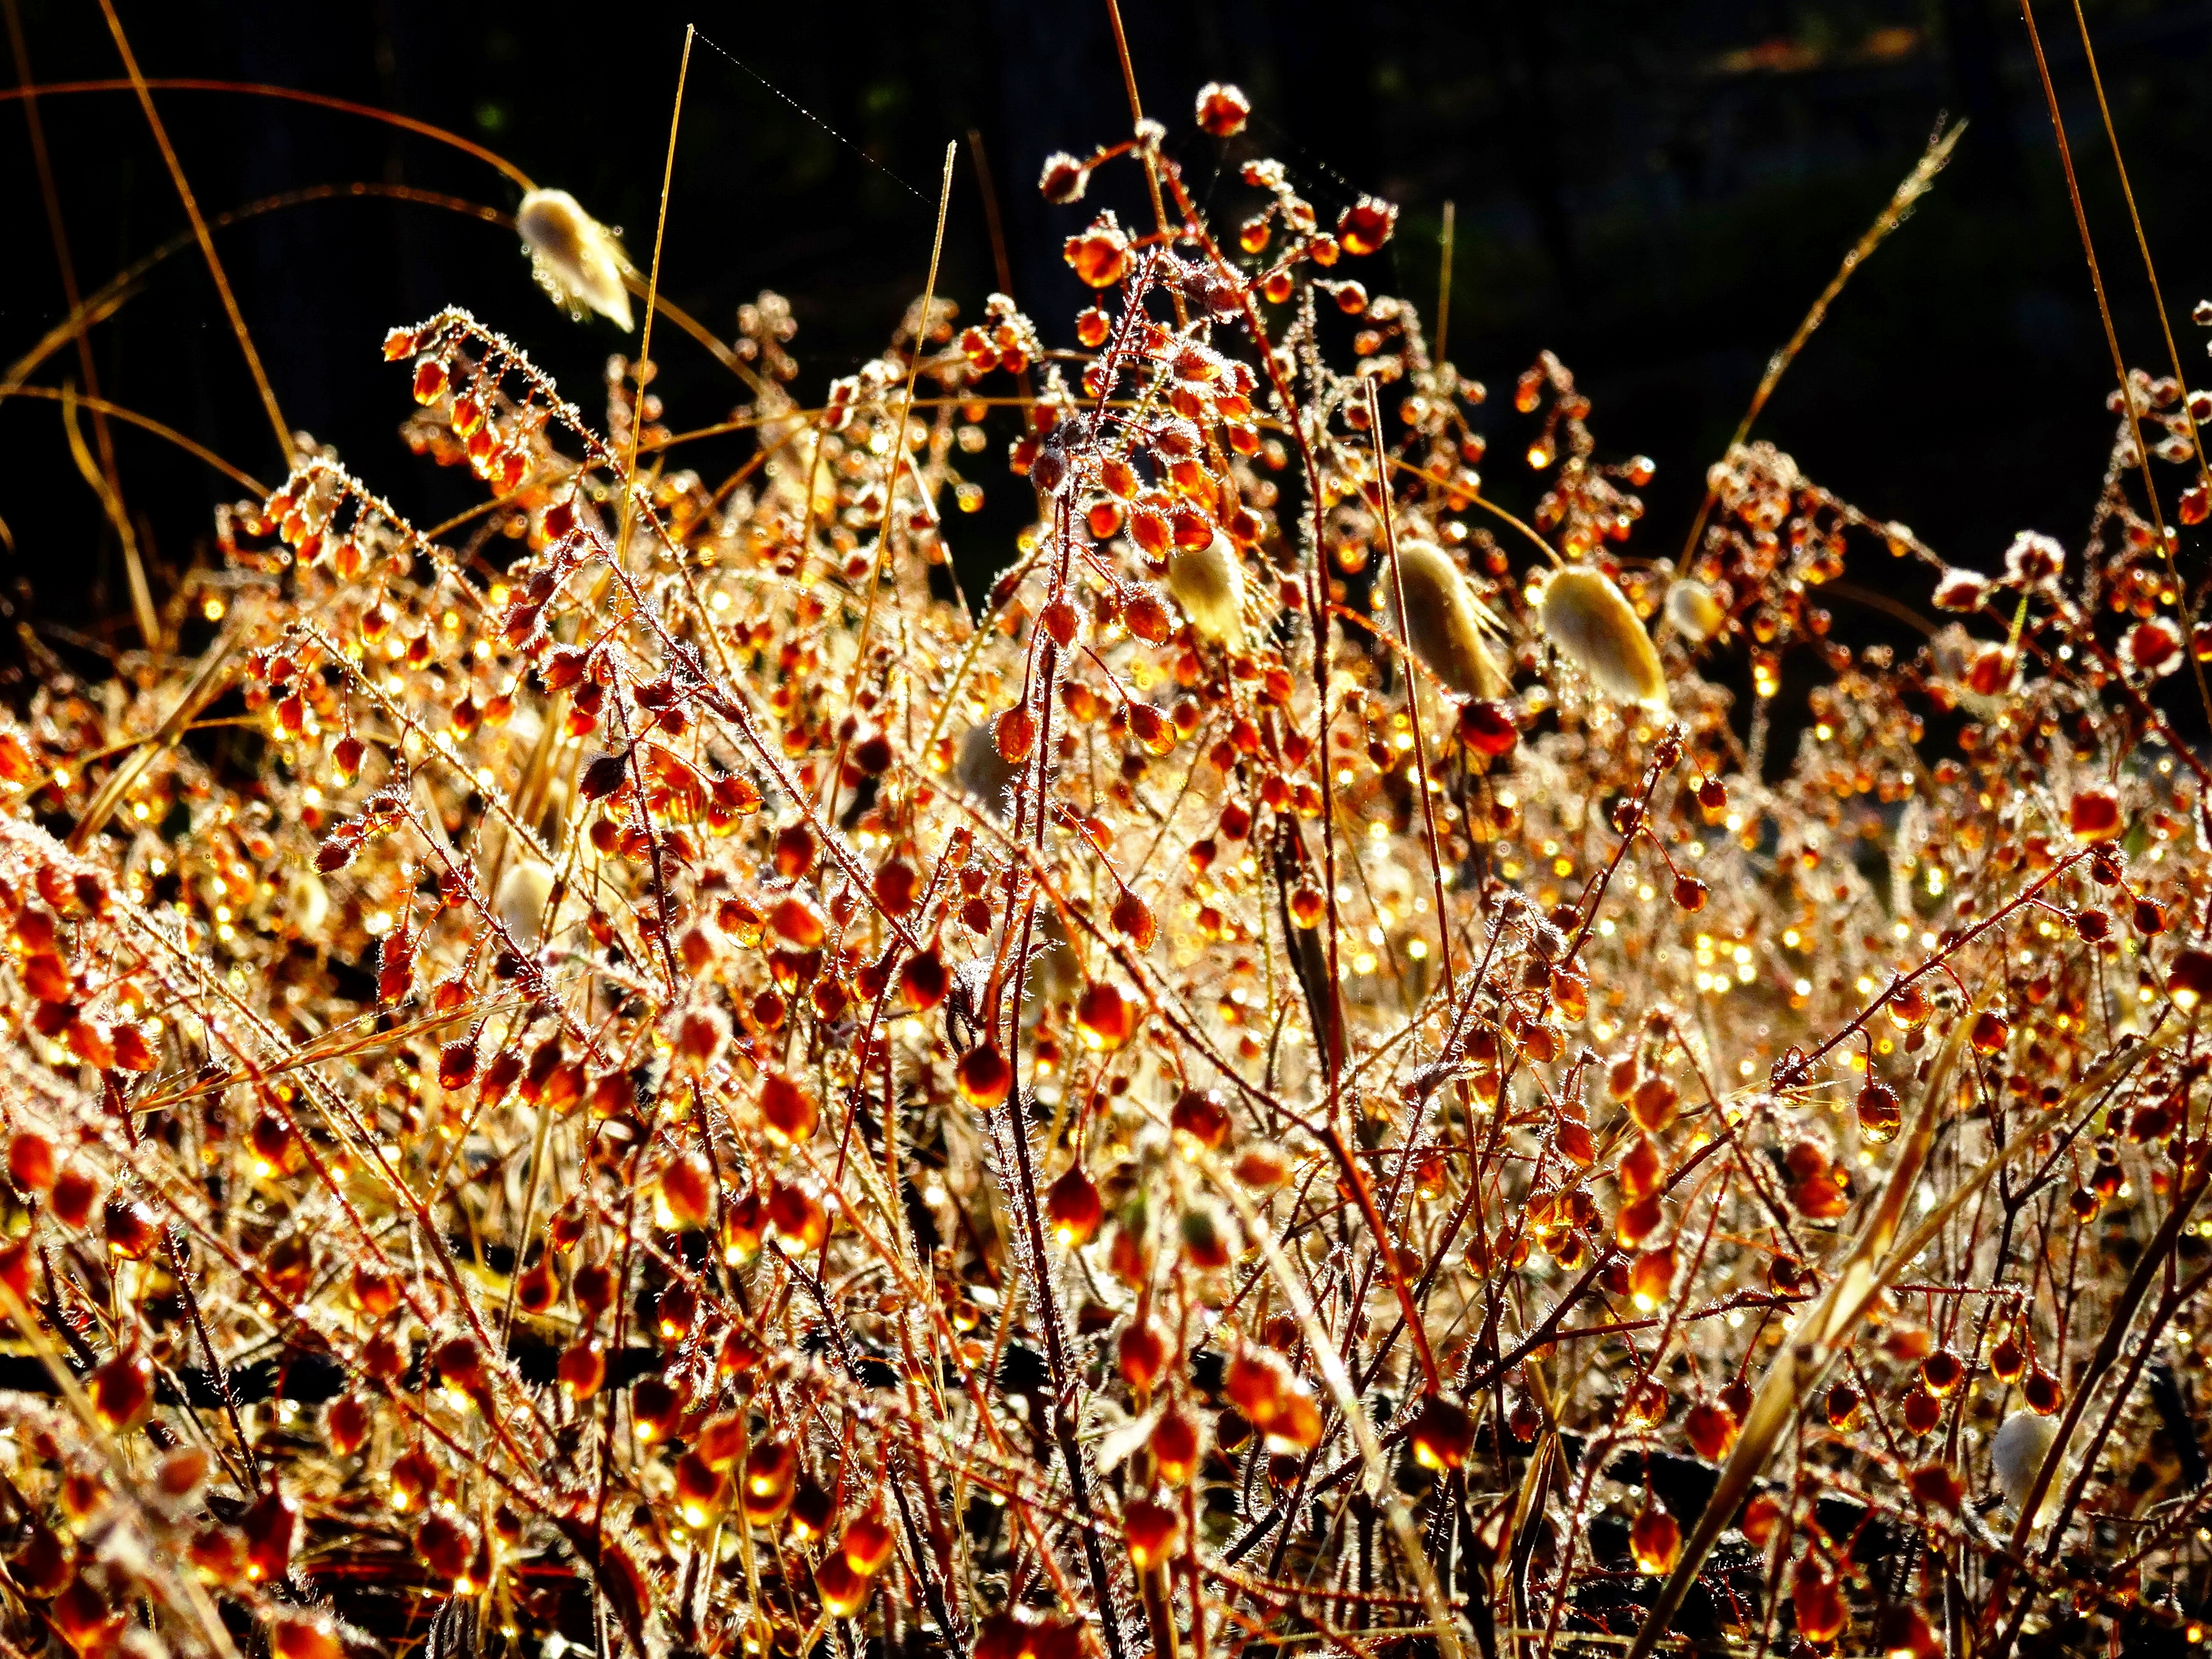
nature, branch, plant, leaf, flower, autumn, flora, season, morgentau, macro photography